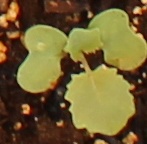
Label: Canola